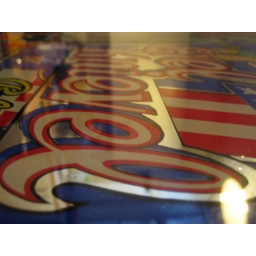
The Evel Knievel mirror in our kitchen